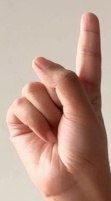
ASL sign: 1